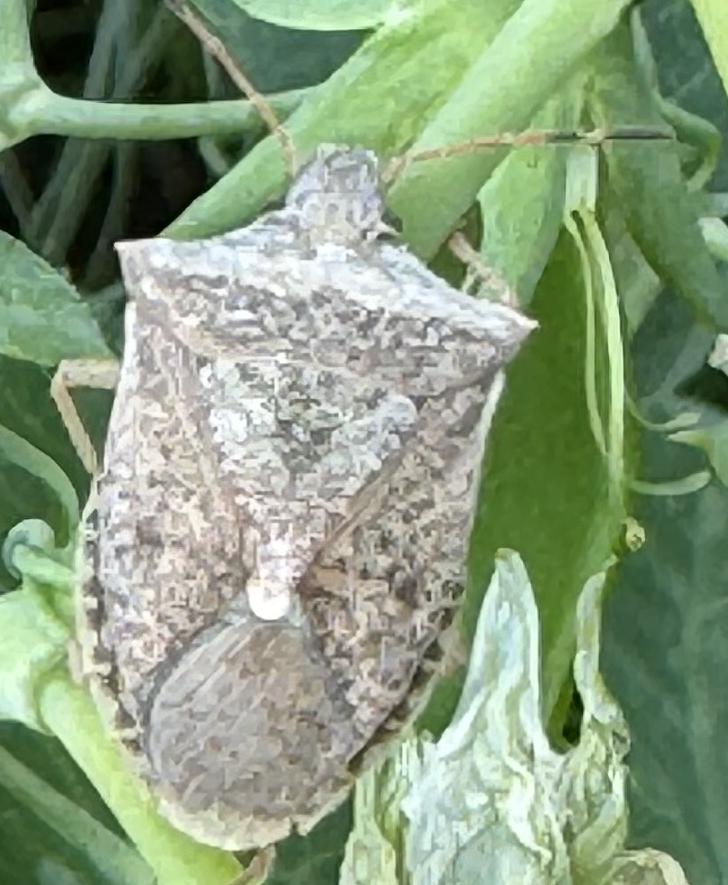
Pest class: stink_bug